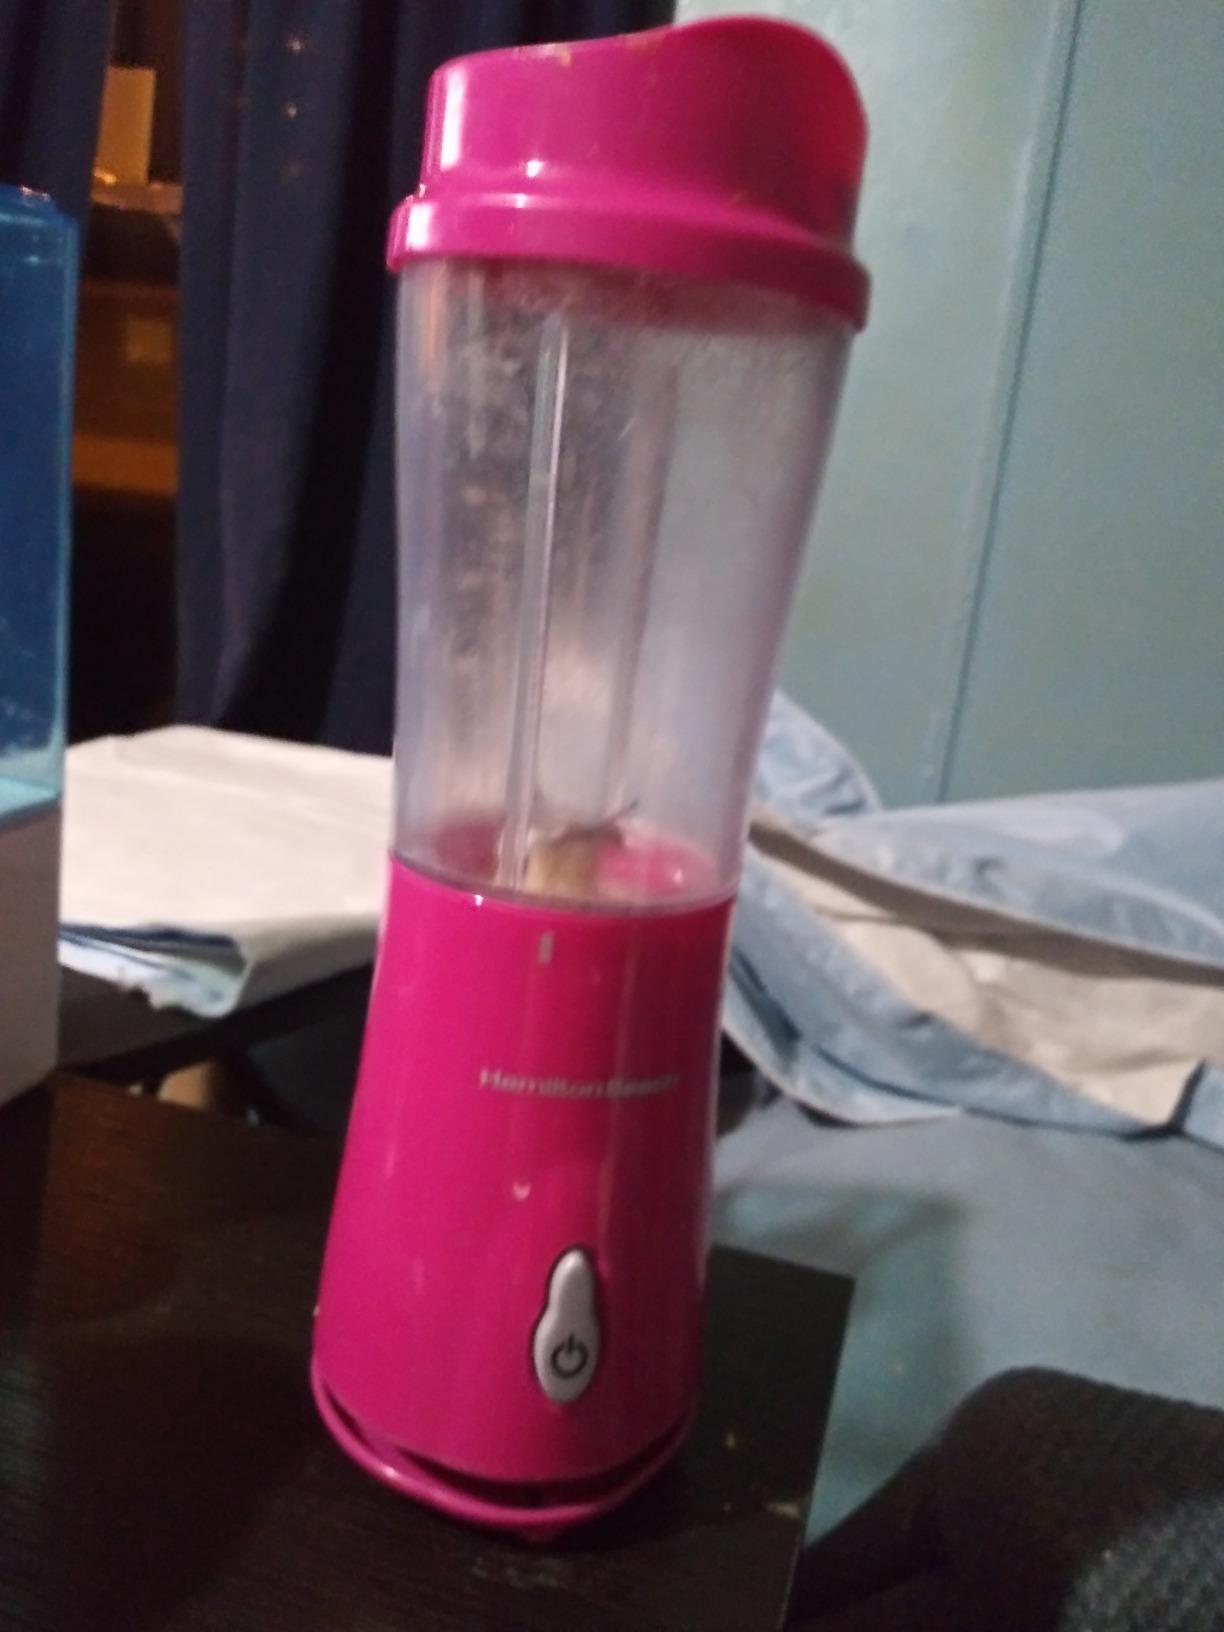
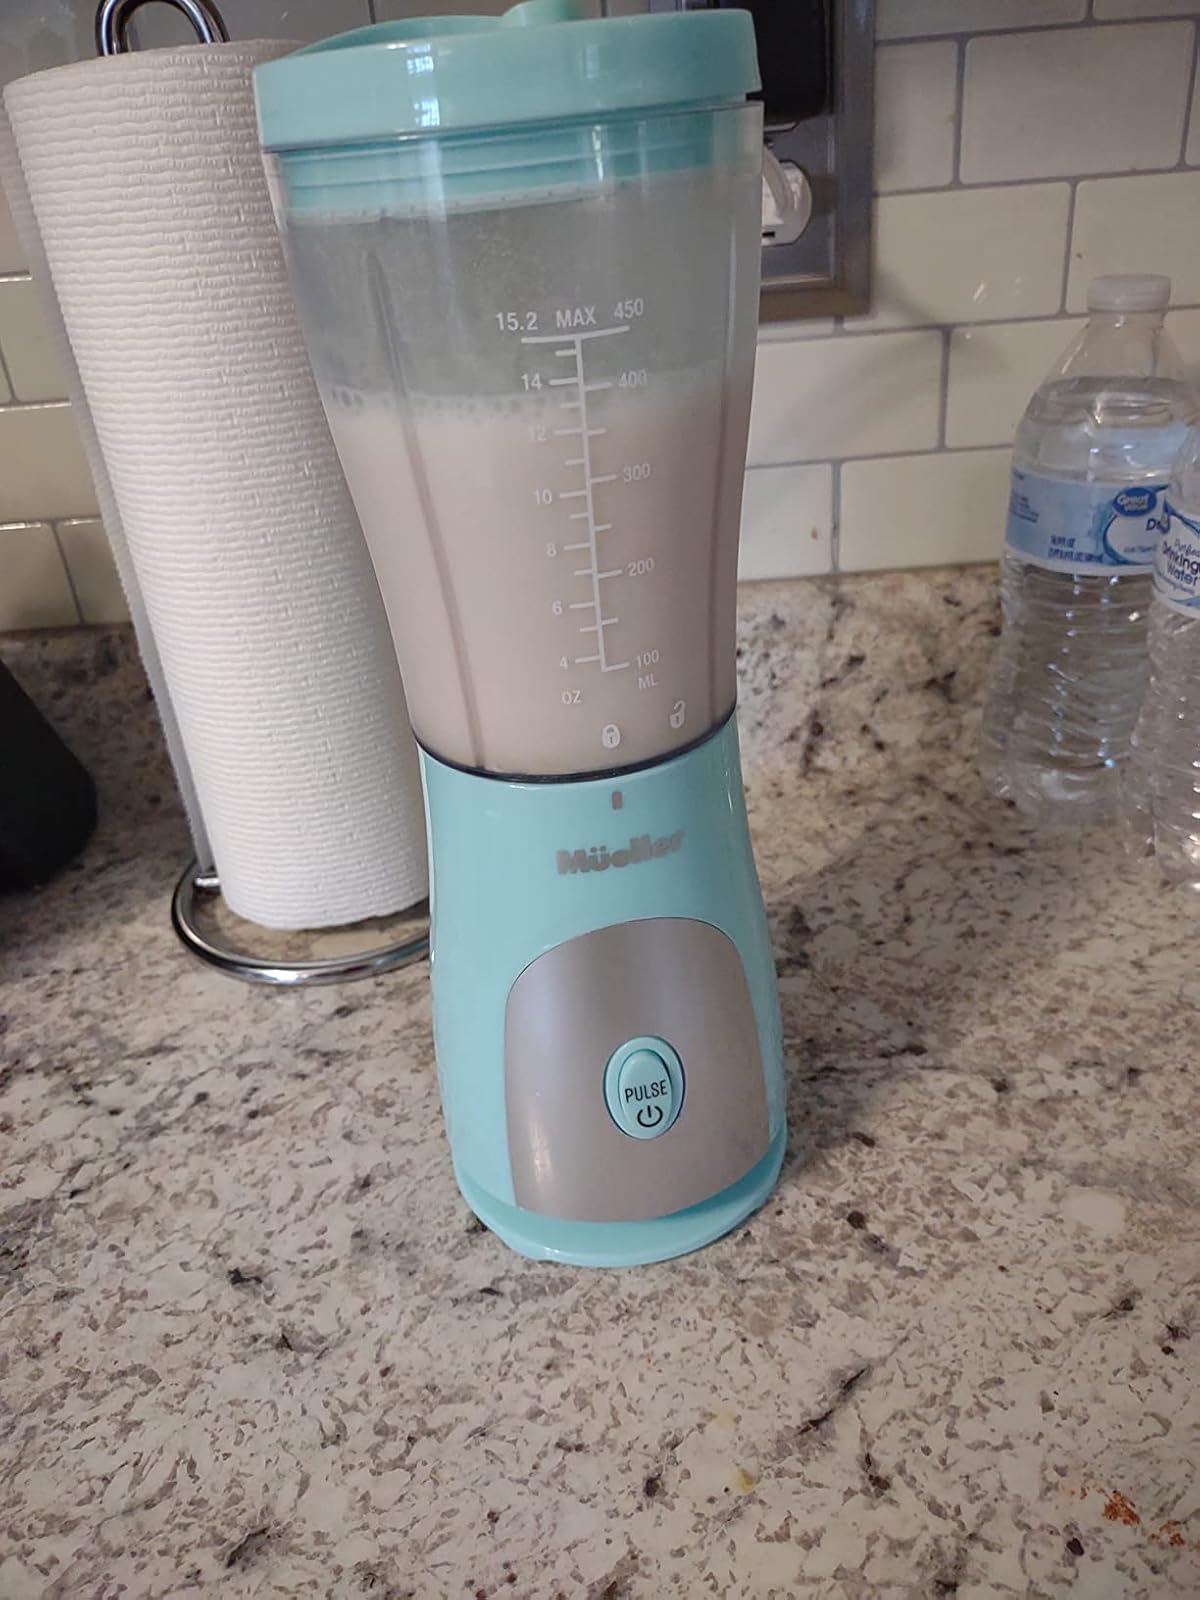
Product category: items_blender
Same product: no